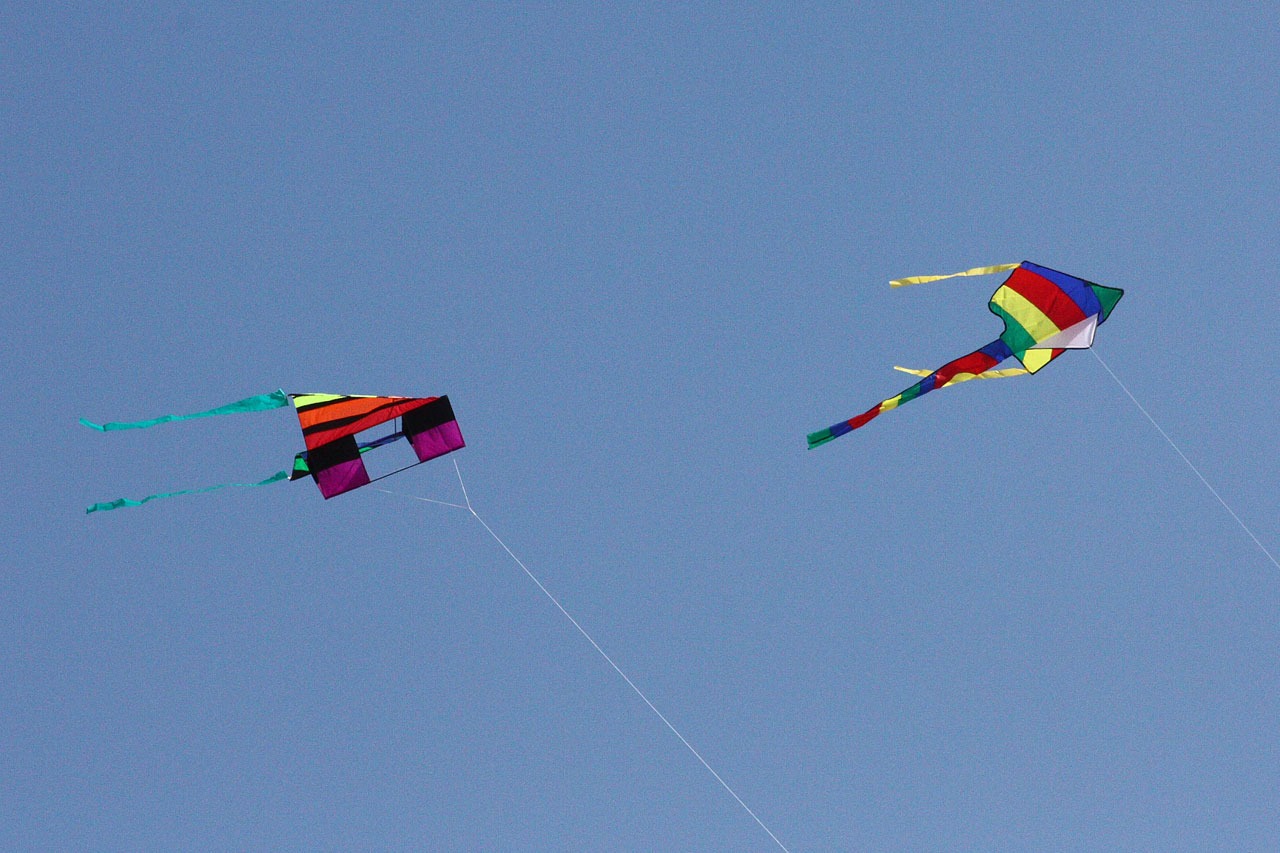
sky, flying, kite, colourful, leisure, toy, activity, sports, windsports, kite sports, individual sports, sport kite